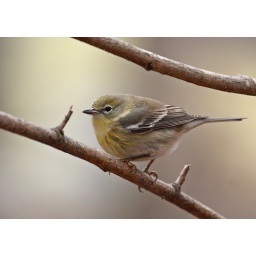
Here's the female pine warbler in her soft yellow glory.